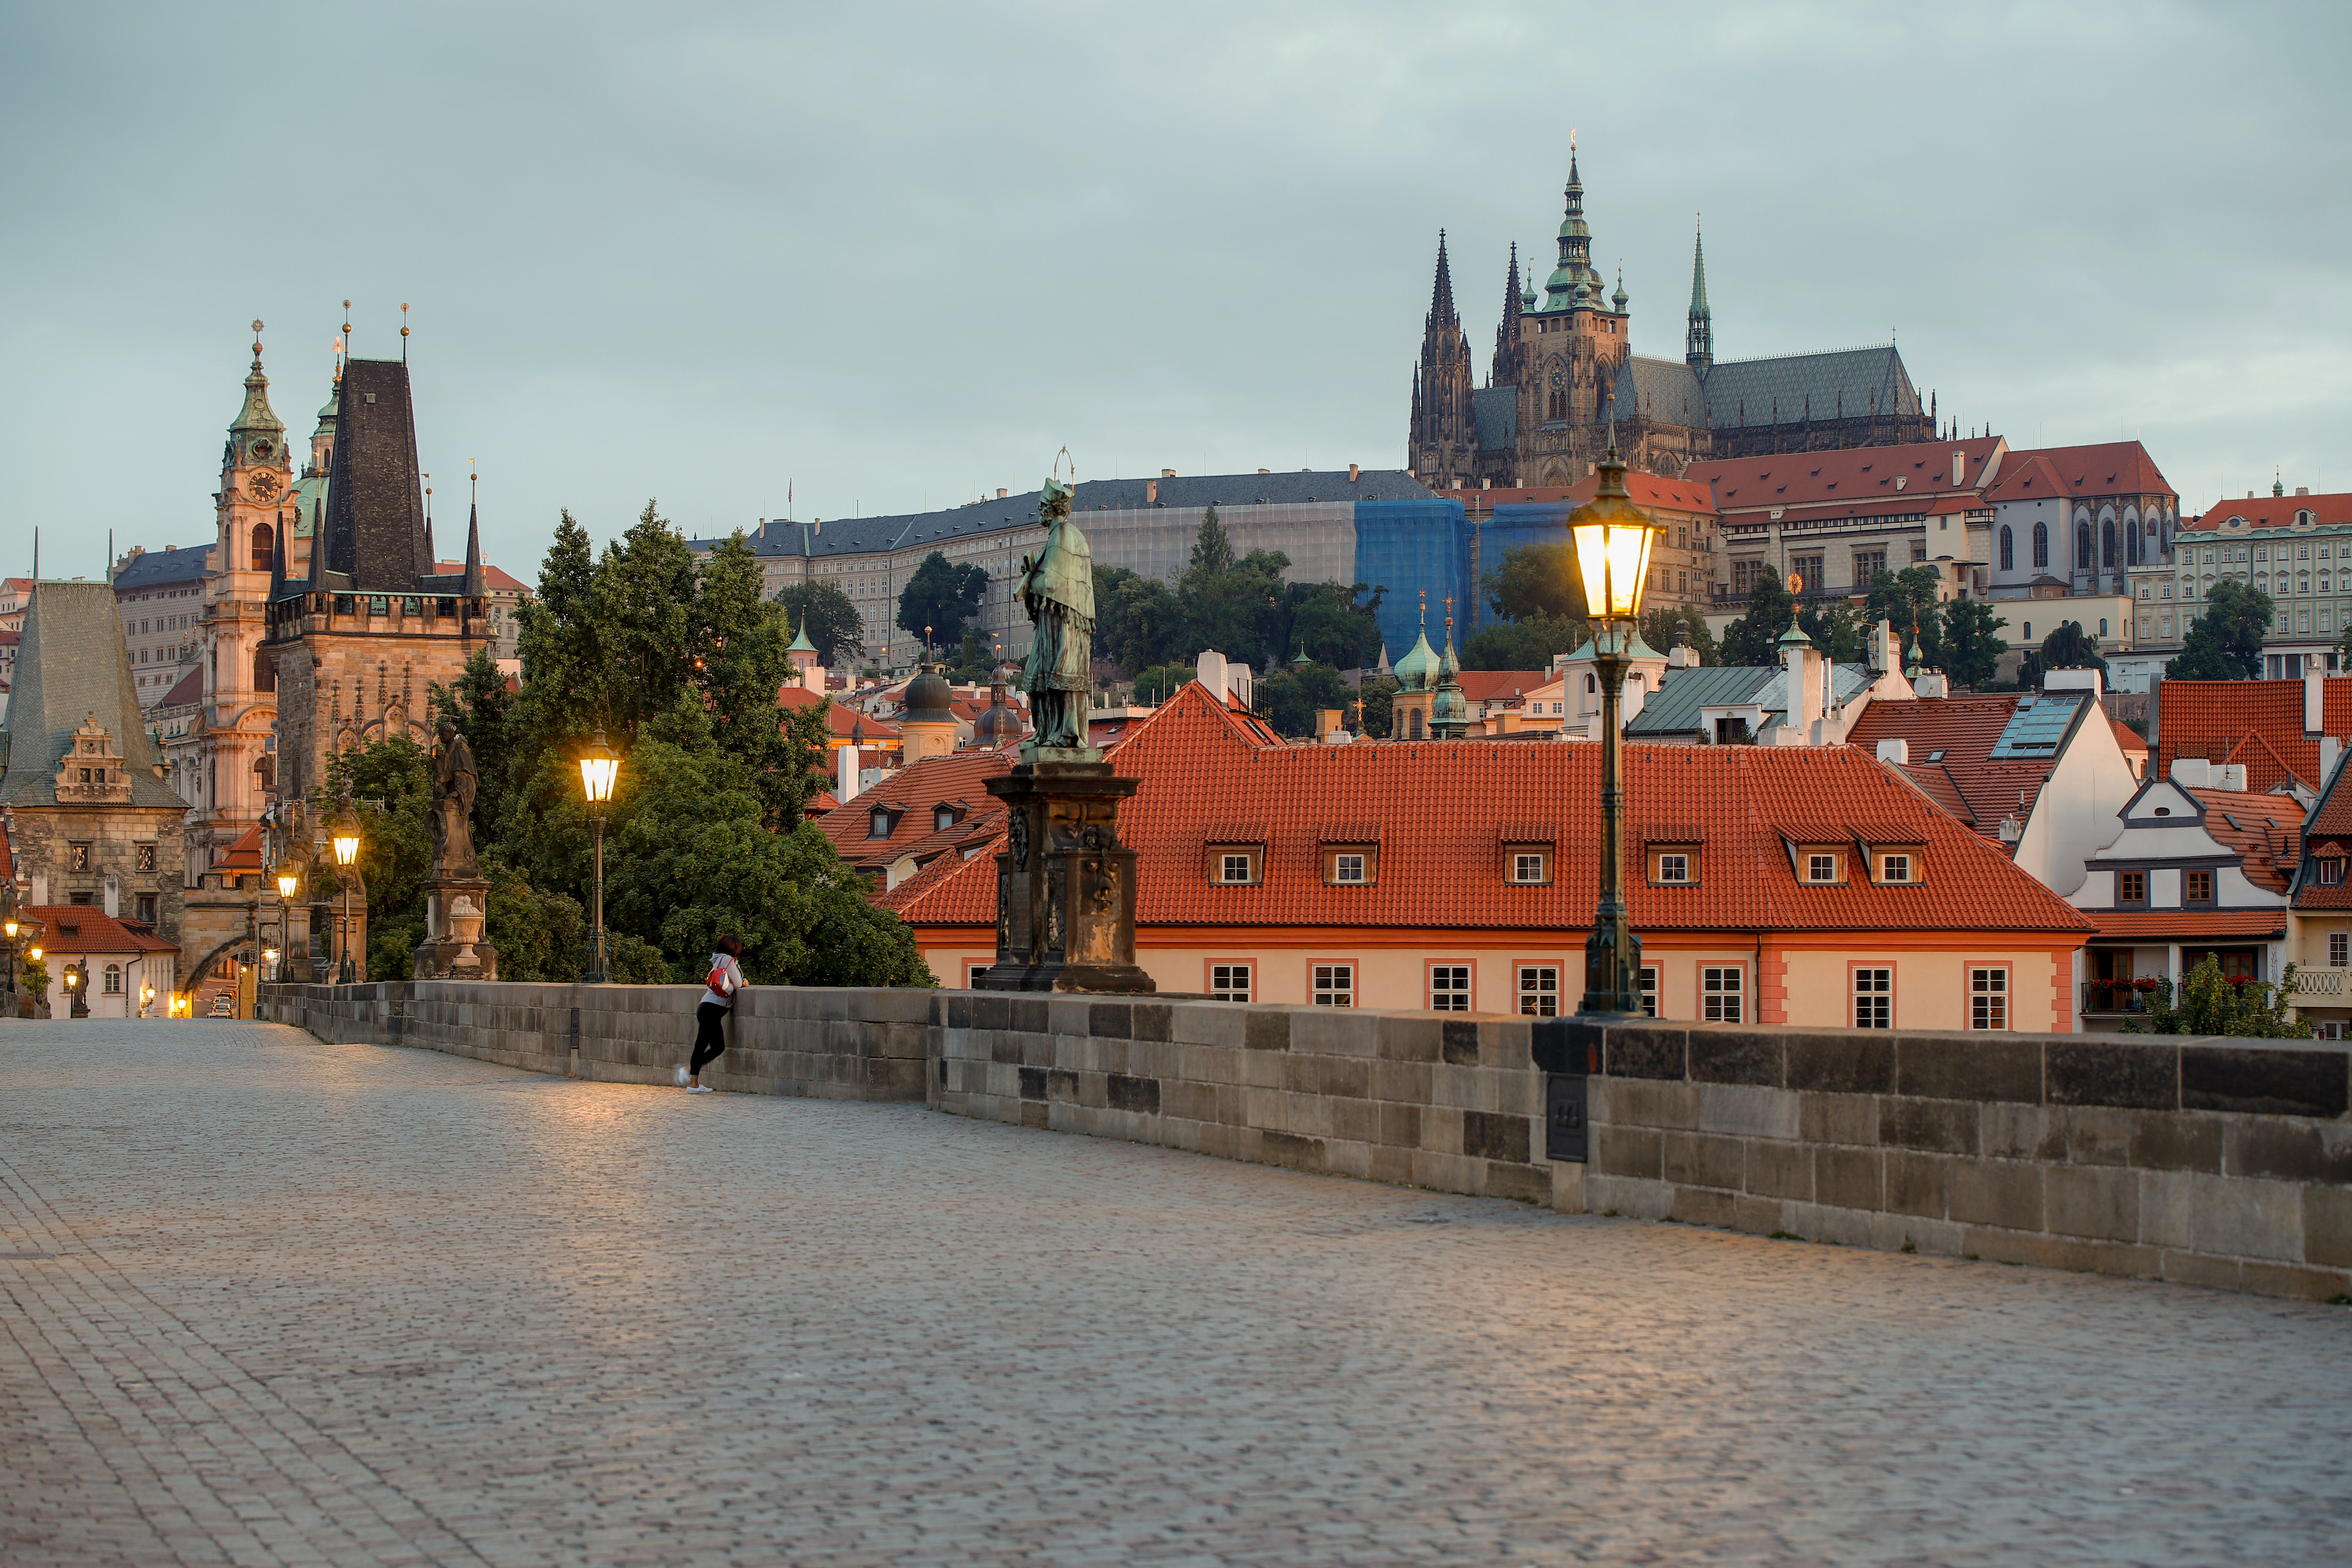
city, town, landmark, human settlement, sky, river, architecture, waterway, public space, water, building, town square, tourism, evening, vacation, cathedral, tourist attraction, bridge, street, plaza